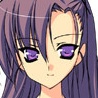
Portrait style: Anime Portrait